Garnier Expedition

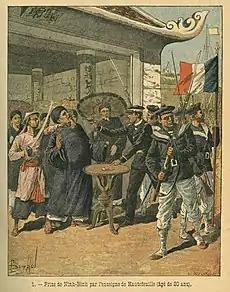
The capture of Ninh Bình by Aspirant Hautefeuille and his sailors

After having widened the breach a bit more, Balny pulled himself inside, soon followed by Harmand and four marines. Pulling through the narrow breach was a slow process, so Balny decided to proceed with the few men already inside and attempt to capture the Governor before he could escape. Balny went with two men toward the Southern gate, while Harmand and the two other men directed themselves toward the Northern gate. Balny found the Southern gate empty of defenders but closed. When he arrived at the Western gate however, it was wide open and scores of Vietnamese soldiers were running away through it. Balny forced some of them back inside and made them close the door. At that point, as he was isolated from the two marines who had come along with him, Balny was faced with a large group of about a hundred Vietnamese soldiers who had come to escape through the gate but had stopped in front of him when the gate was closed. In a desperate action, the French Ensign charged toward them, in reaction to which the demoralized soldiers immediately dispersed after dropping their weapons.